Brazilian cruiser Bahia

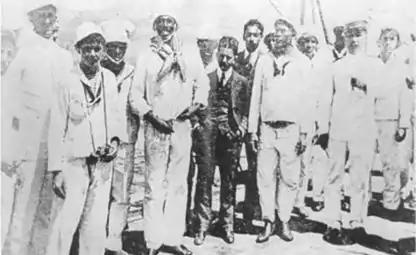
João Cândido Felisberto with reporters, officers and sailors on aboard "Minas Geraes" on 26 November 1910, the final day of the rebellion.

The crews of the torpedo boats remained loyal to the government, and army troops moved to the presidential palace and the coastline, but neither group could stop the mutineers. The fact that many who manned Rio de Janeiro's harbor defenses were sympathetic to the mutineers' cause, coupled with chance that the capital might be bombarded by the mutinous ships, forced the National Congress of Brazil to give in to the rebels' demands. These included the abolition of flogging, improved living conditions, and the granting of amnesty to all mutineers. The government also issued official pardons and a statement of regret; its submission resulted in the rebellion's end on 26 November, when control of the four ships was handed back to the navy.